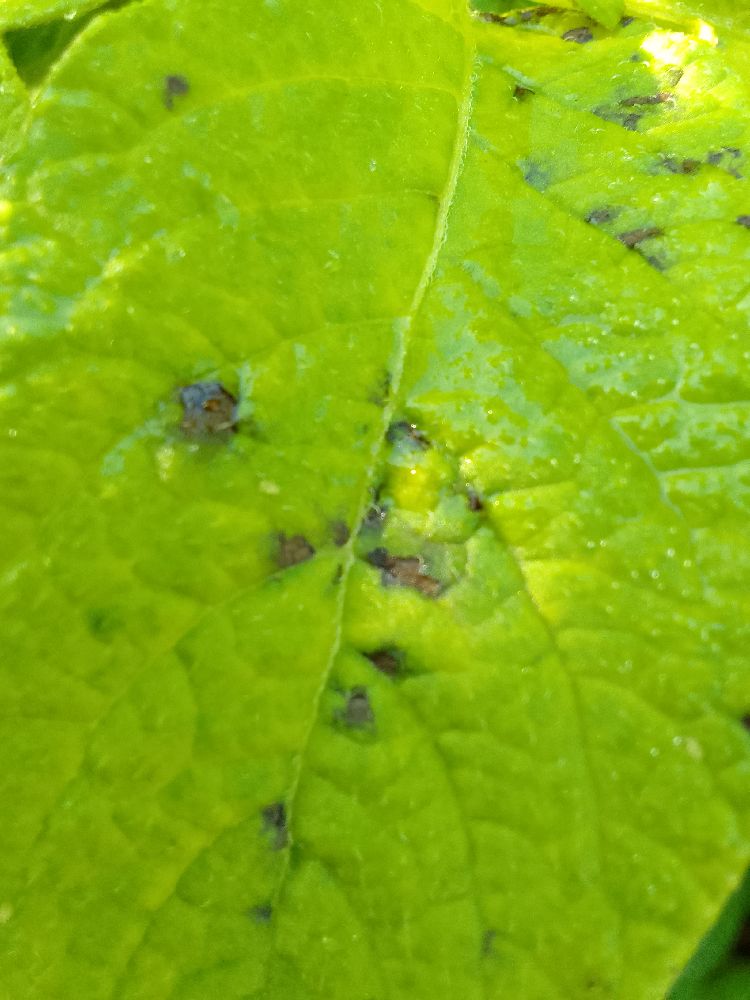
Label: Early blight